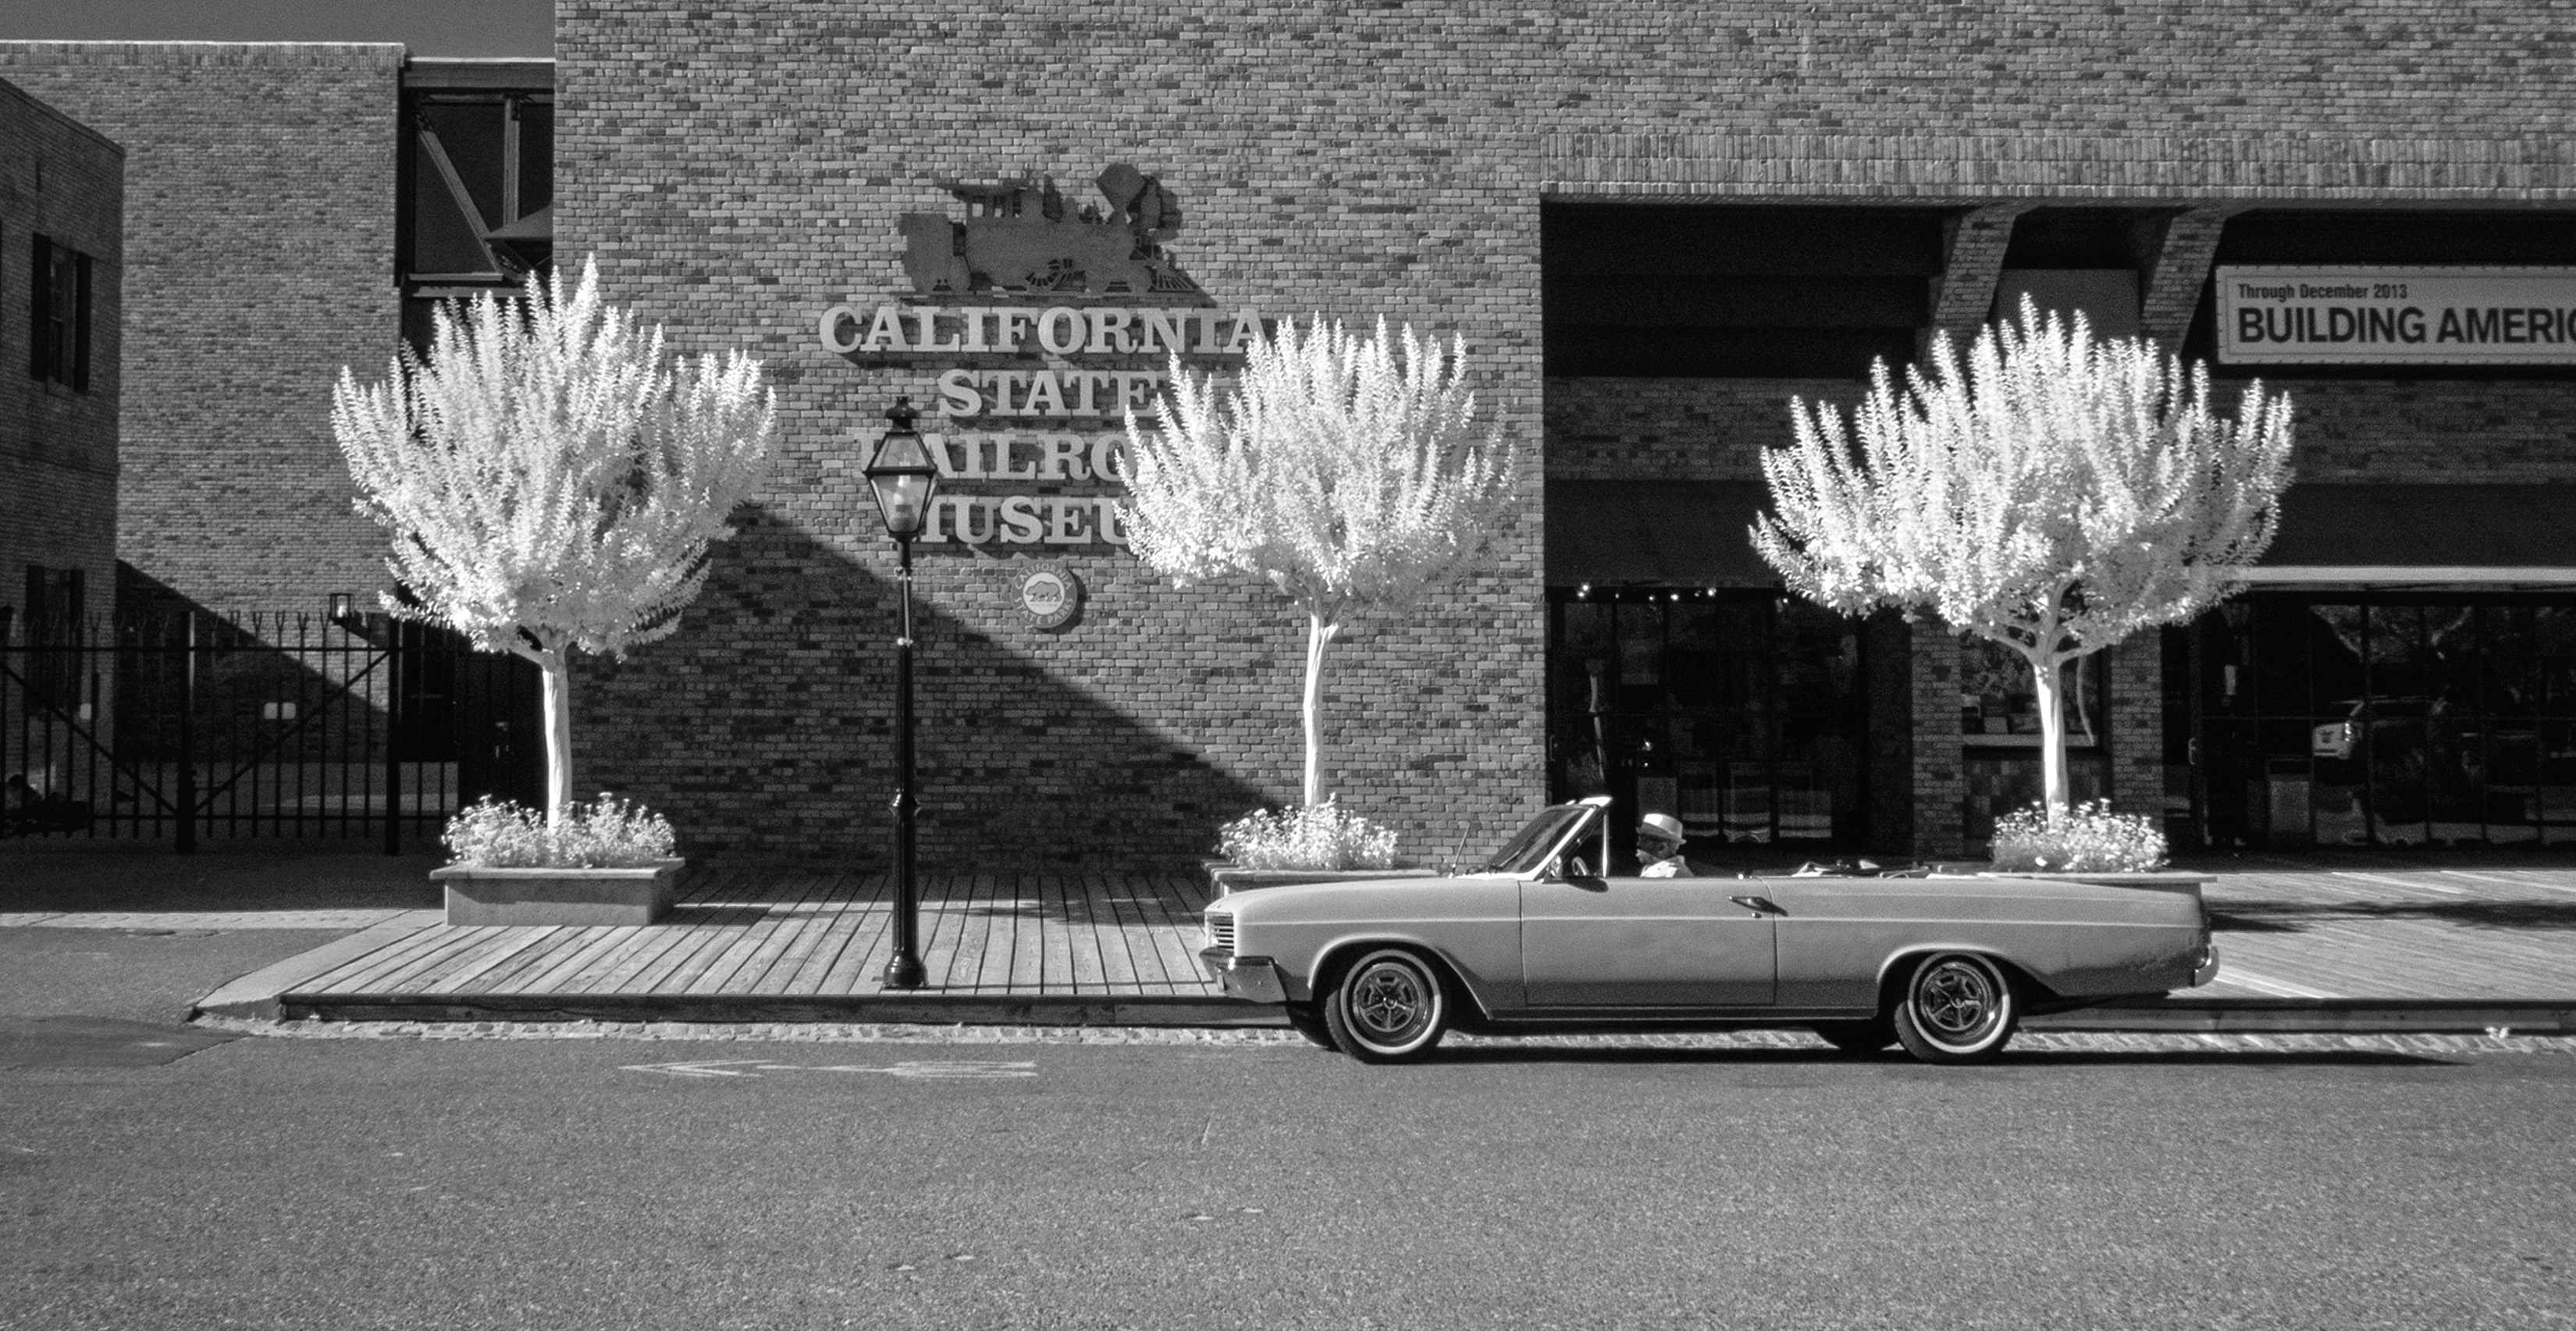
black and white, railroad, road, white, street, car, vehicle, black, monochrome, lane, bw, infrastructure, classic, infrared, generalmotors, monochrome photography, film noir, automobile make, automotive design, luxury vehicle